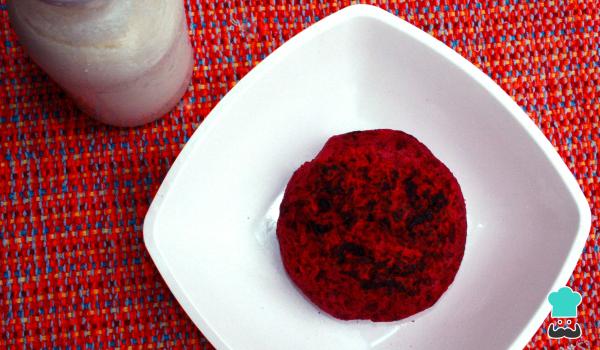
¡Exquisitas y nutritivas! Estas arepas de remolacha saben muy ricas combinadas con queso blanco semiduro, mozzarella, ricota, requesón y suero. Aunque realmente la imaginación es el límite. Para esta ocasión estas arepas saludables las probé con suero de cabra ¡qué deleite!Para mí, la cocina te lleva a muchas partes, viajes a lugares muy lejanos sin moverte de casa. Todo a partir de sabores, olores y colores. Me encantaría saber ¿Qué sientes cuando cocinas? ¿Te transmitió algo esta receta? Si preparas esta arepa saludable de remolacha, comparte tu experiencia con comentarios y una foto. Será maravilloso conocer tu opinión.